Seventeenth Expeditionary Air Force

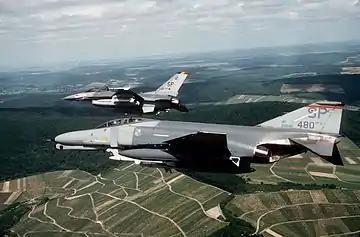
A F-4G Phantom II Wild Weasel from 480th Tactical Fighter Squadron and a F-16C Block 25 Falcon from 52d Tactical Fighter Wing Commander fly over Germany in June 1989

At the end of the Cold War Seventeenth Air Force consisted of the following units, which in case of war with the Warsaw Pact would have come under Fourth Allied Tactical Air Force: